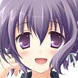
Portrait style: Anime Portrait